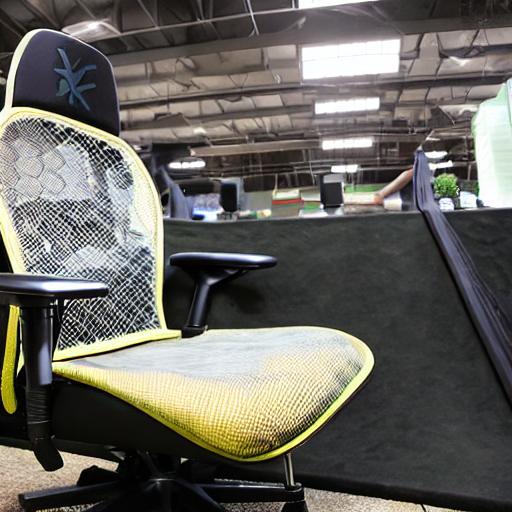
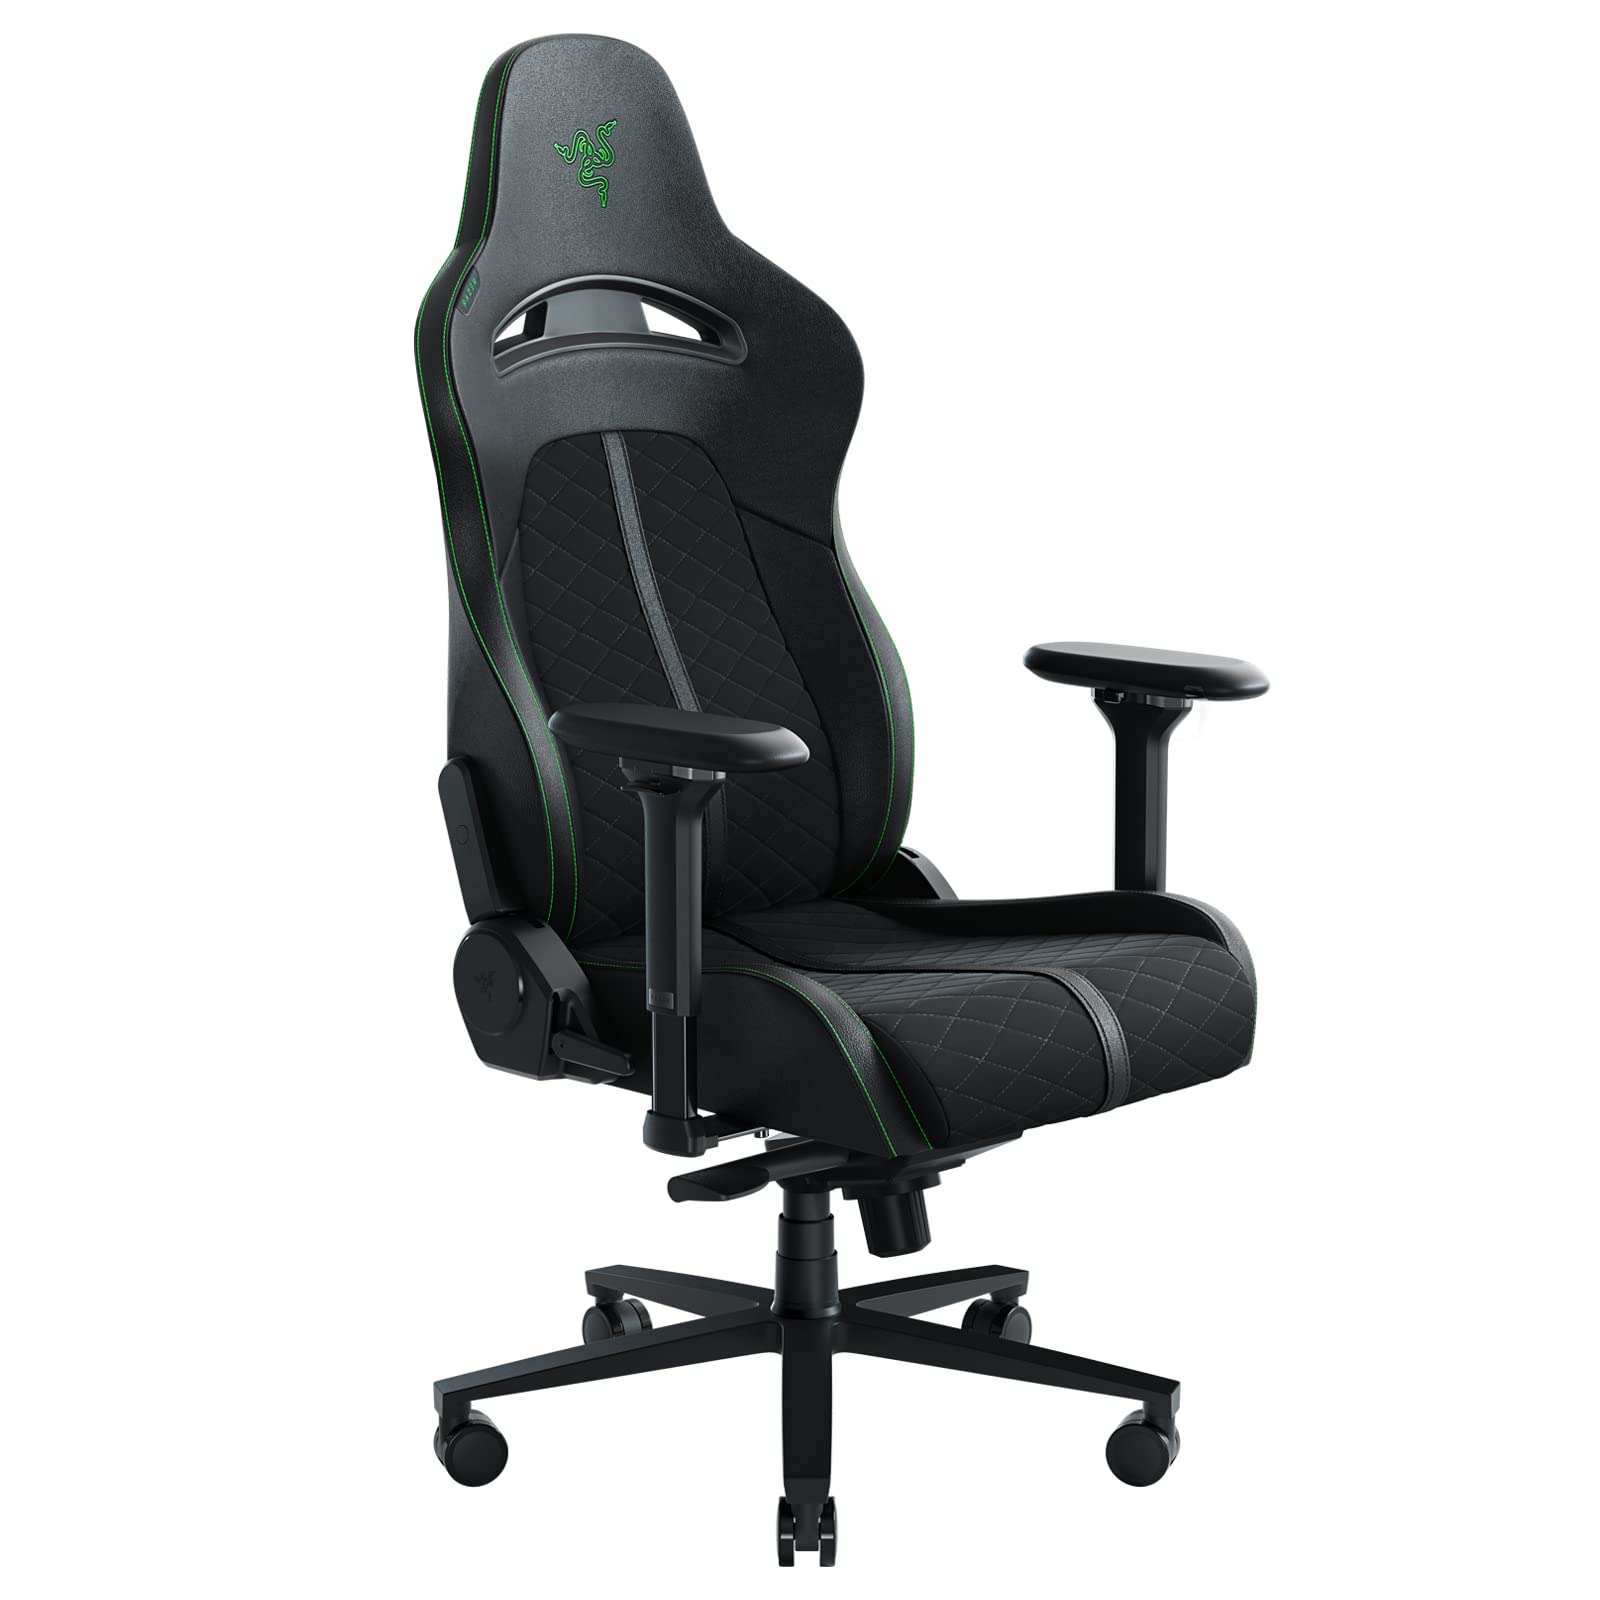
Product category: items_chair
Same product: no